McCleery Calendar Factory

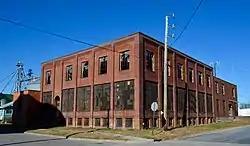

The McCleery Calendar Factory, also known as The McCleery Company and McCleery-Cumming Company, is a historic building located in Washington, Iowa, United States. Hugh H. McCleery started the business in the basement of his home on East Main Street in 1905. He expanded into a small building behind his house in 1910 and then into a two-story building at the rear of his lot in 1913. This two-story brick structure was built two blocks to the north in 1923. The original section of the building was L-shaped and the "L" was filled in by an addition constructed in 1931. Another addition on the back of the building was completed in 1935. In 1944, McCleery acquired the calendar division of the Newman-Rudolph Lithographing Company of Chicago, and the company name was changed to the McCleery-Cumming Company. A single-story office addition was completed on the west side of the building the following year. The company produced calendars for distributors across the United States, who then sold them through their network of salesmen. Because of this, the McCleery-Cumming name was never on the calendars. By the late 1950s, they were the second-largest manufacturer of religious calendars in the country, and they became the largest employer in town. The company moved into a larger facility on the south side of town in 1958. They were locally owned through 1993 when the company was sold to Bemrose USA. They continued to operate the factory in Washington until 2004. This building was listed on the National Register of Historic Places in 2015.